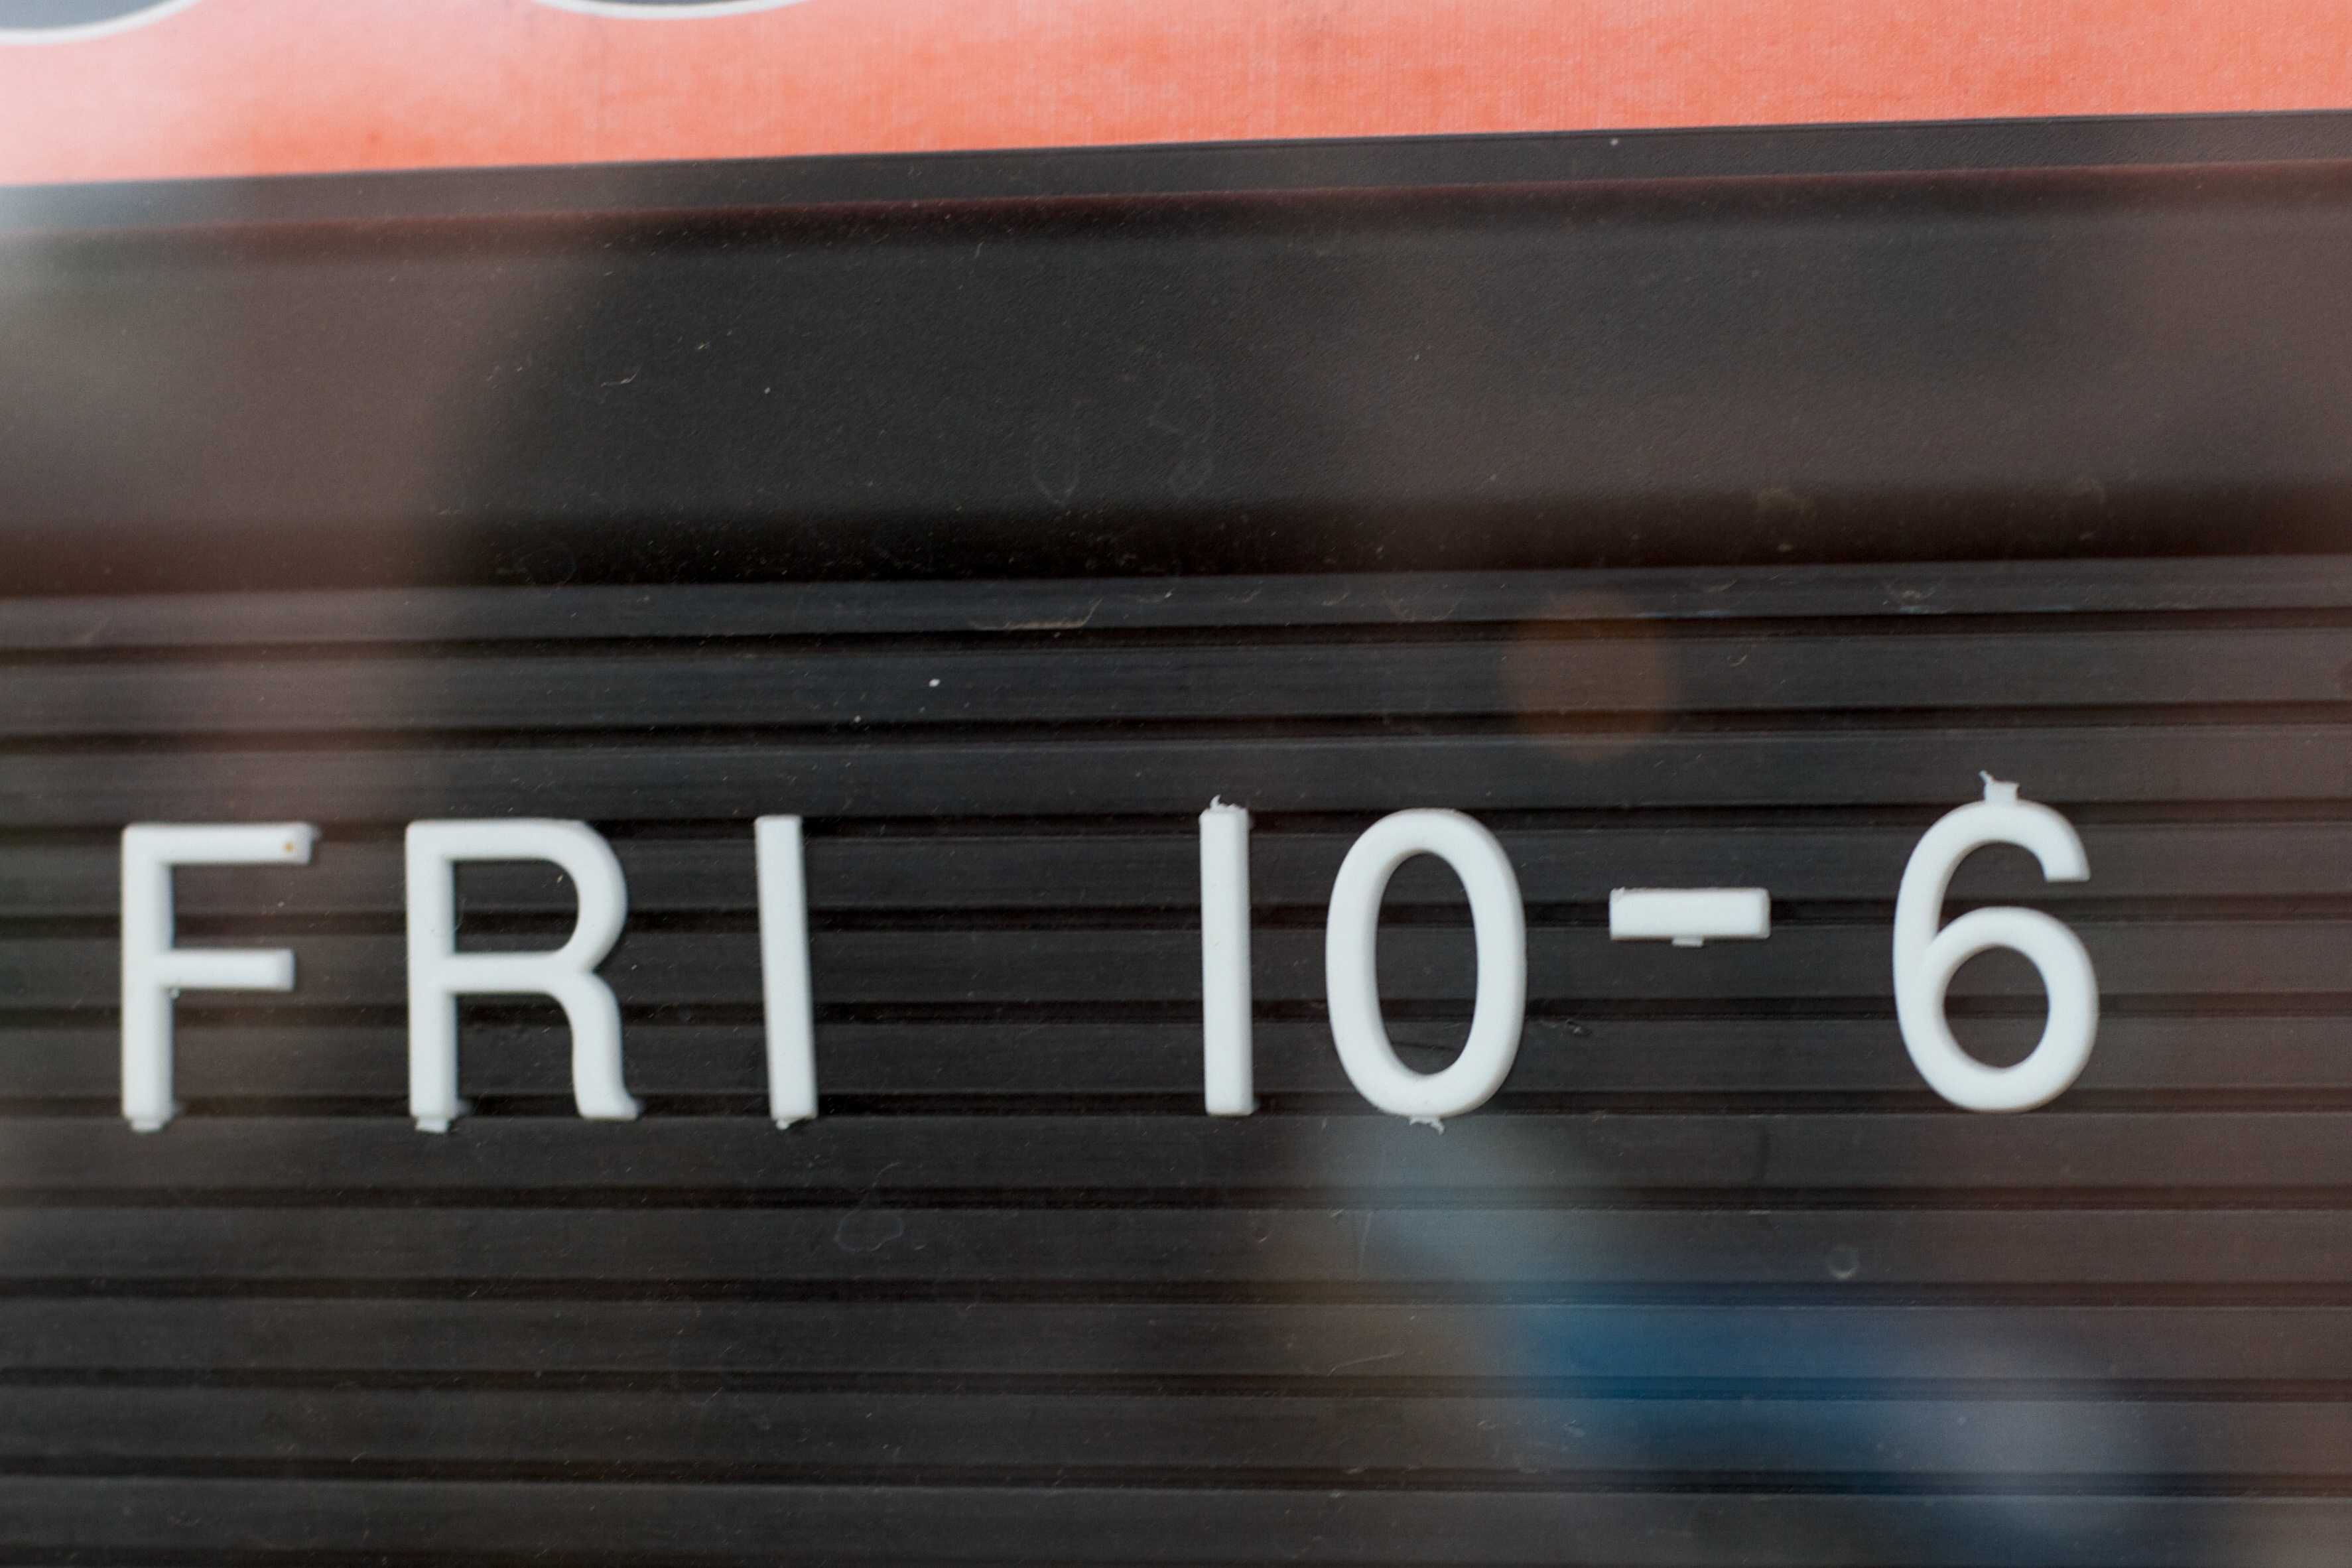
light, number, signage, bumper, font, ds106, 106, automotive exterior, vehicle registration plate